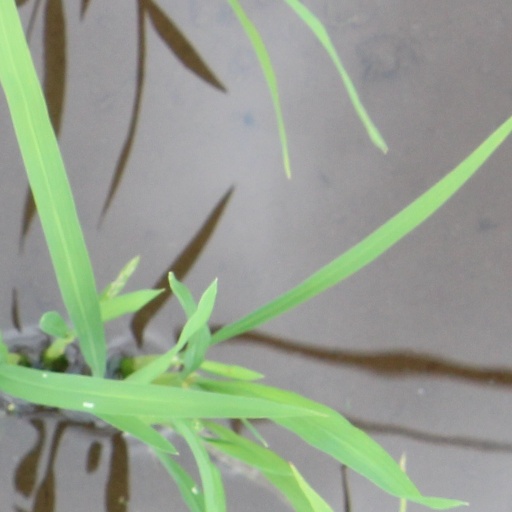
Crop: rice